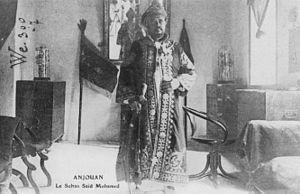
Anjouan
Anjouan est une île de l'archipel des Comores située dans l'océan Indien, qui constitue un État fédéré de l'Union des Comores. Sa capitale est Mutsamudu et sa population est d'environ 327 382 habitants en 2017. Sa superficie est de 424 km².